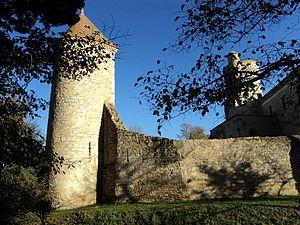
Château de Belflou (Aude)
Cet article recense les monuments historiques de l'Aude, en France.